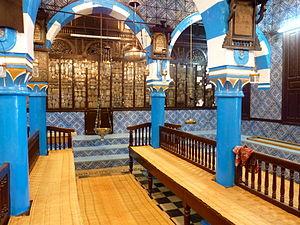
La Tunisie, en forme longue la République tunisienne, est un État d'Afrique du Nord bordé au nord et à l'est par la mer Méditerranée, à l'ouest par l'Algérie avec 965 kilomètres de frontière commune et au sud-sud-est par la Libye avec 459 kilomètres de frontière. Sa capitale Tunis est située dans le nord-est du pays, au fond du golfe du même nom. Plus de 30 % de la superficie du territoire est occupée par le désert du Sahara, le reste étant constitué de régions montagneuses et de plaines fertiles.